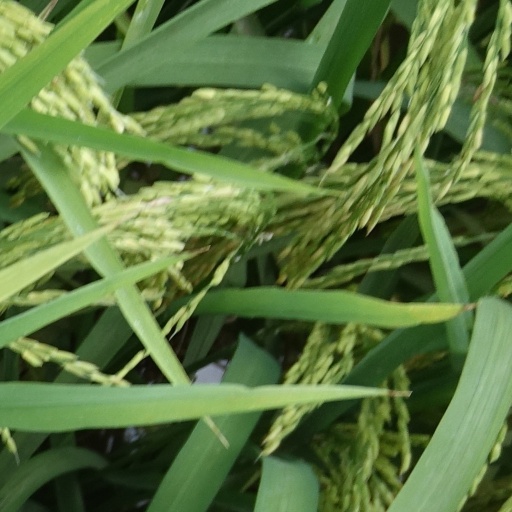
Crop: rice